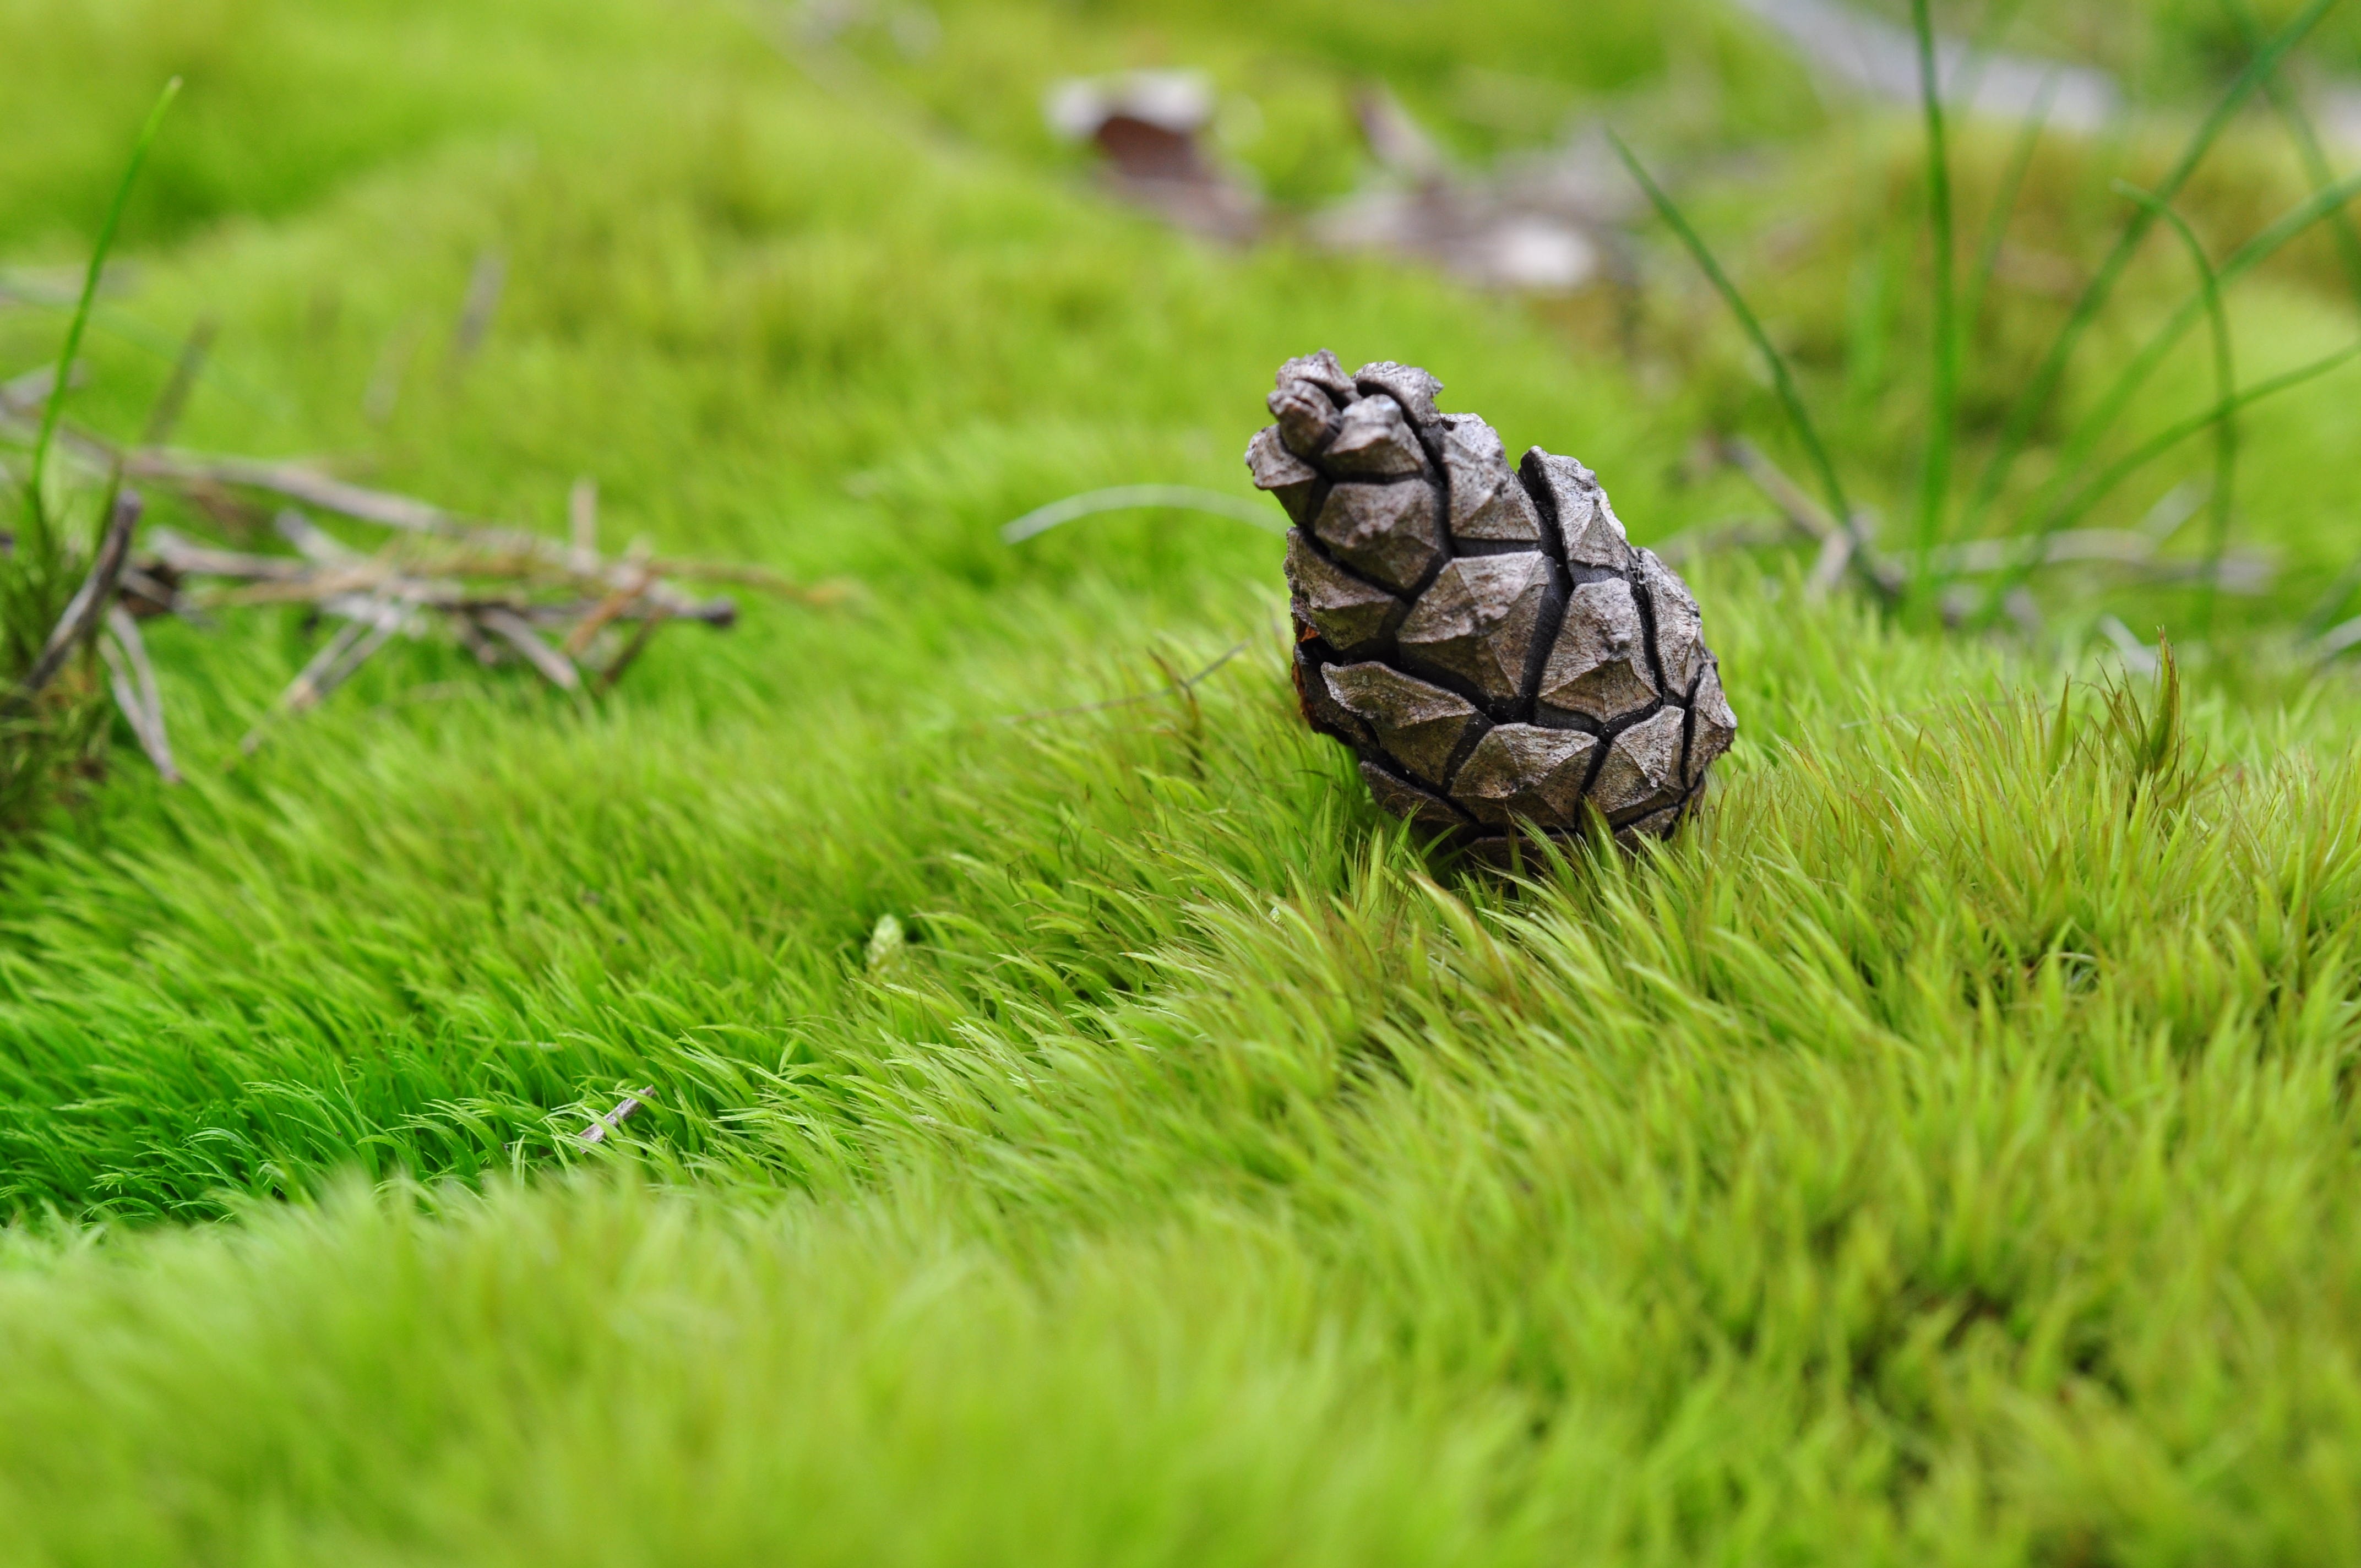
tree, nature, forest, grass, plant, lawn, moss, wildlife, green, macro, brown, cone, turtle, reptile, fauna, plants, tortoise, vertebrate, cones, macro photography, grass family